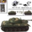
Label: tank